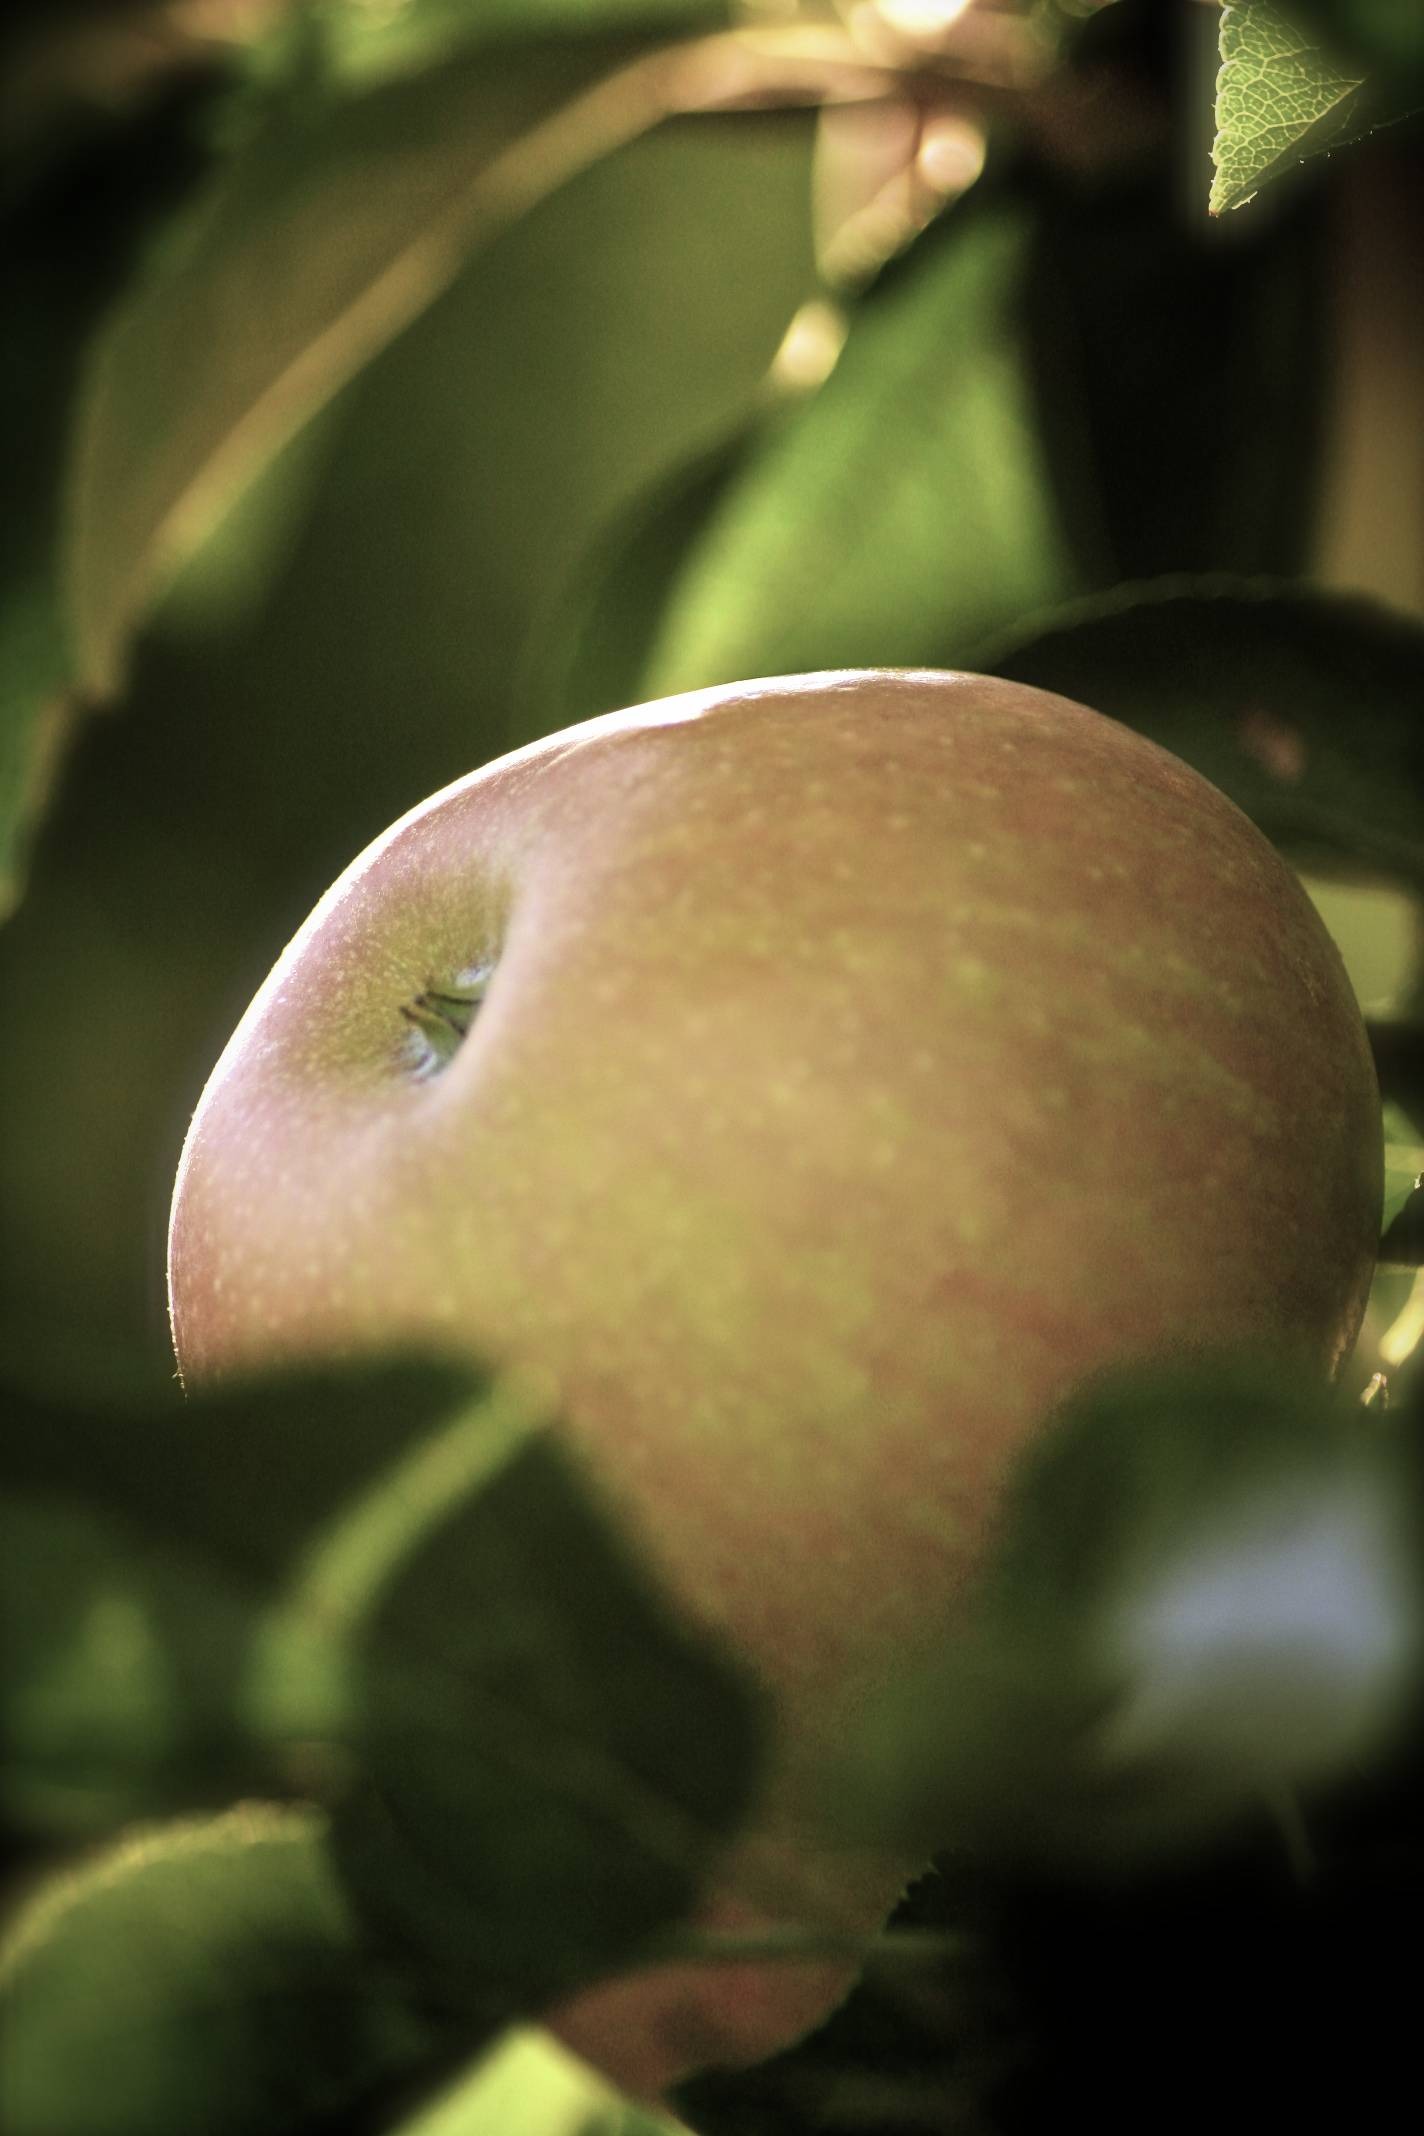
apple, tree, nature, branch, plant, photography, fruit, leaf, flower, food, green, produce, macro, botany, close, flora, close up, apple tree, macro photography, flowering plant, plant stem, land plant